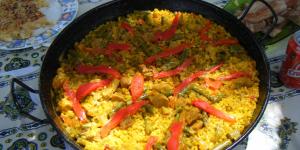
paella con cigalas